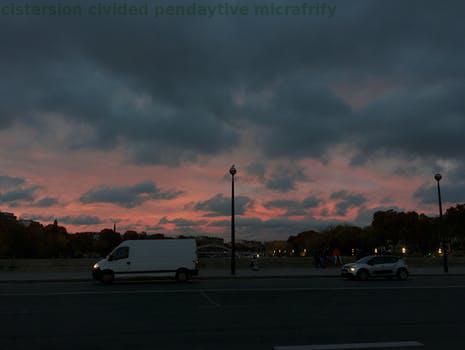
Label: Watermark